Art Agnos

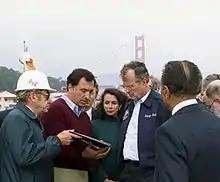
Agnos with Congresswoman Nancy Pelosi and President George H. W. Bush after the Loma Prieta Earthquake

Agnos is best known for leading the city through the recovery of the Loma Prieta earthquake, the worst since 1906, and the decision to tear down the Embarcadero Freeway (SR 480), a double-decker freeway along the city's Embarcadero that was a wall between the waterfront and the city. His decision was strongly opposed by the Chamber of Commerce and the Chinatown community, who found the freeway a convenience for business purposes, and nearly 25,000 signatures were collected to put a measure on the ballot to repeal the decision to tear down the freeway. Once Agnos obtained federal funding, that opposition melted away. A 6–5 vote at the city's Board of Supervisors paved the way to tear down the freeway, which led to the start of a decades-long effort to open up the San Francisco waterfront into what is widely considered one of the best outcomes from the earthquake. However, Agnos's 1991 opponent used the decision to play to Chinatown's sentiments and indicated he opposed tearing down the freeway. In 1991, Chinatown played a significant role in his failure to win re-election. Agnos lost in a 51.5%–48.5% election by a few thousand votes, almost the same as the Chinatown vote.